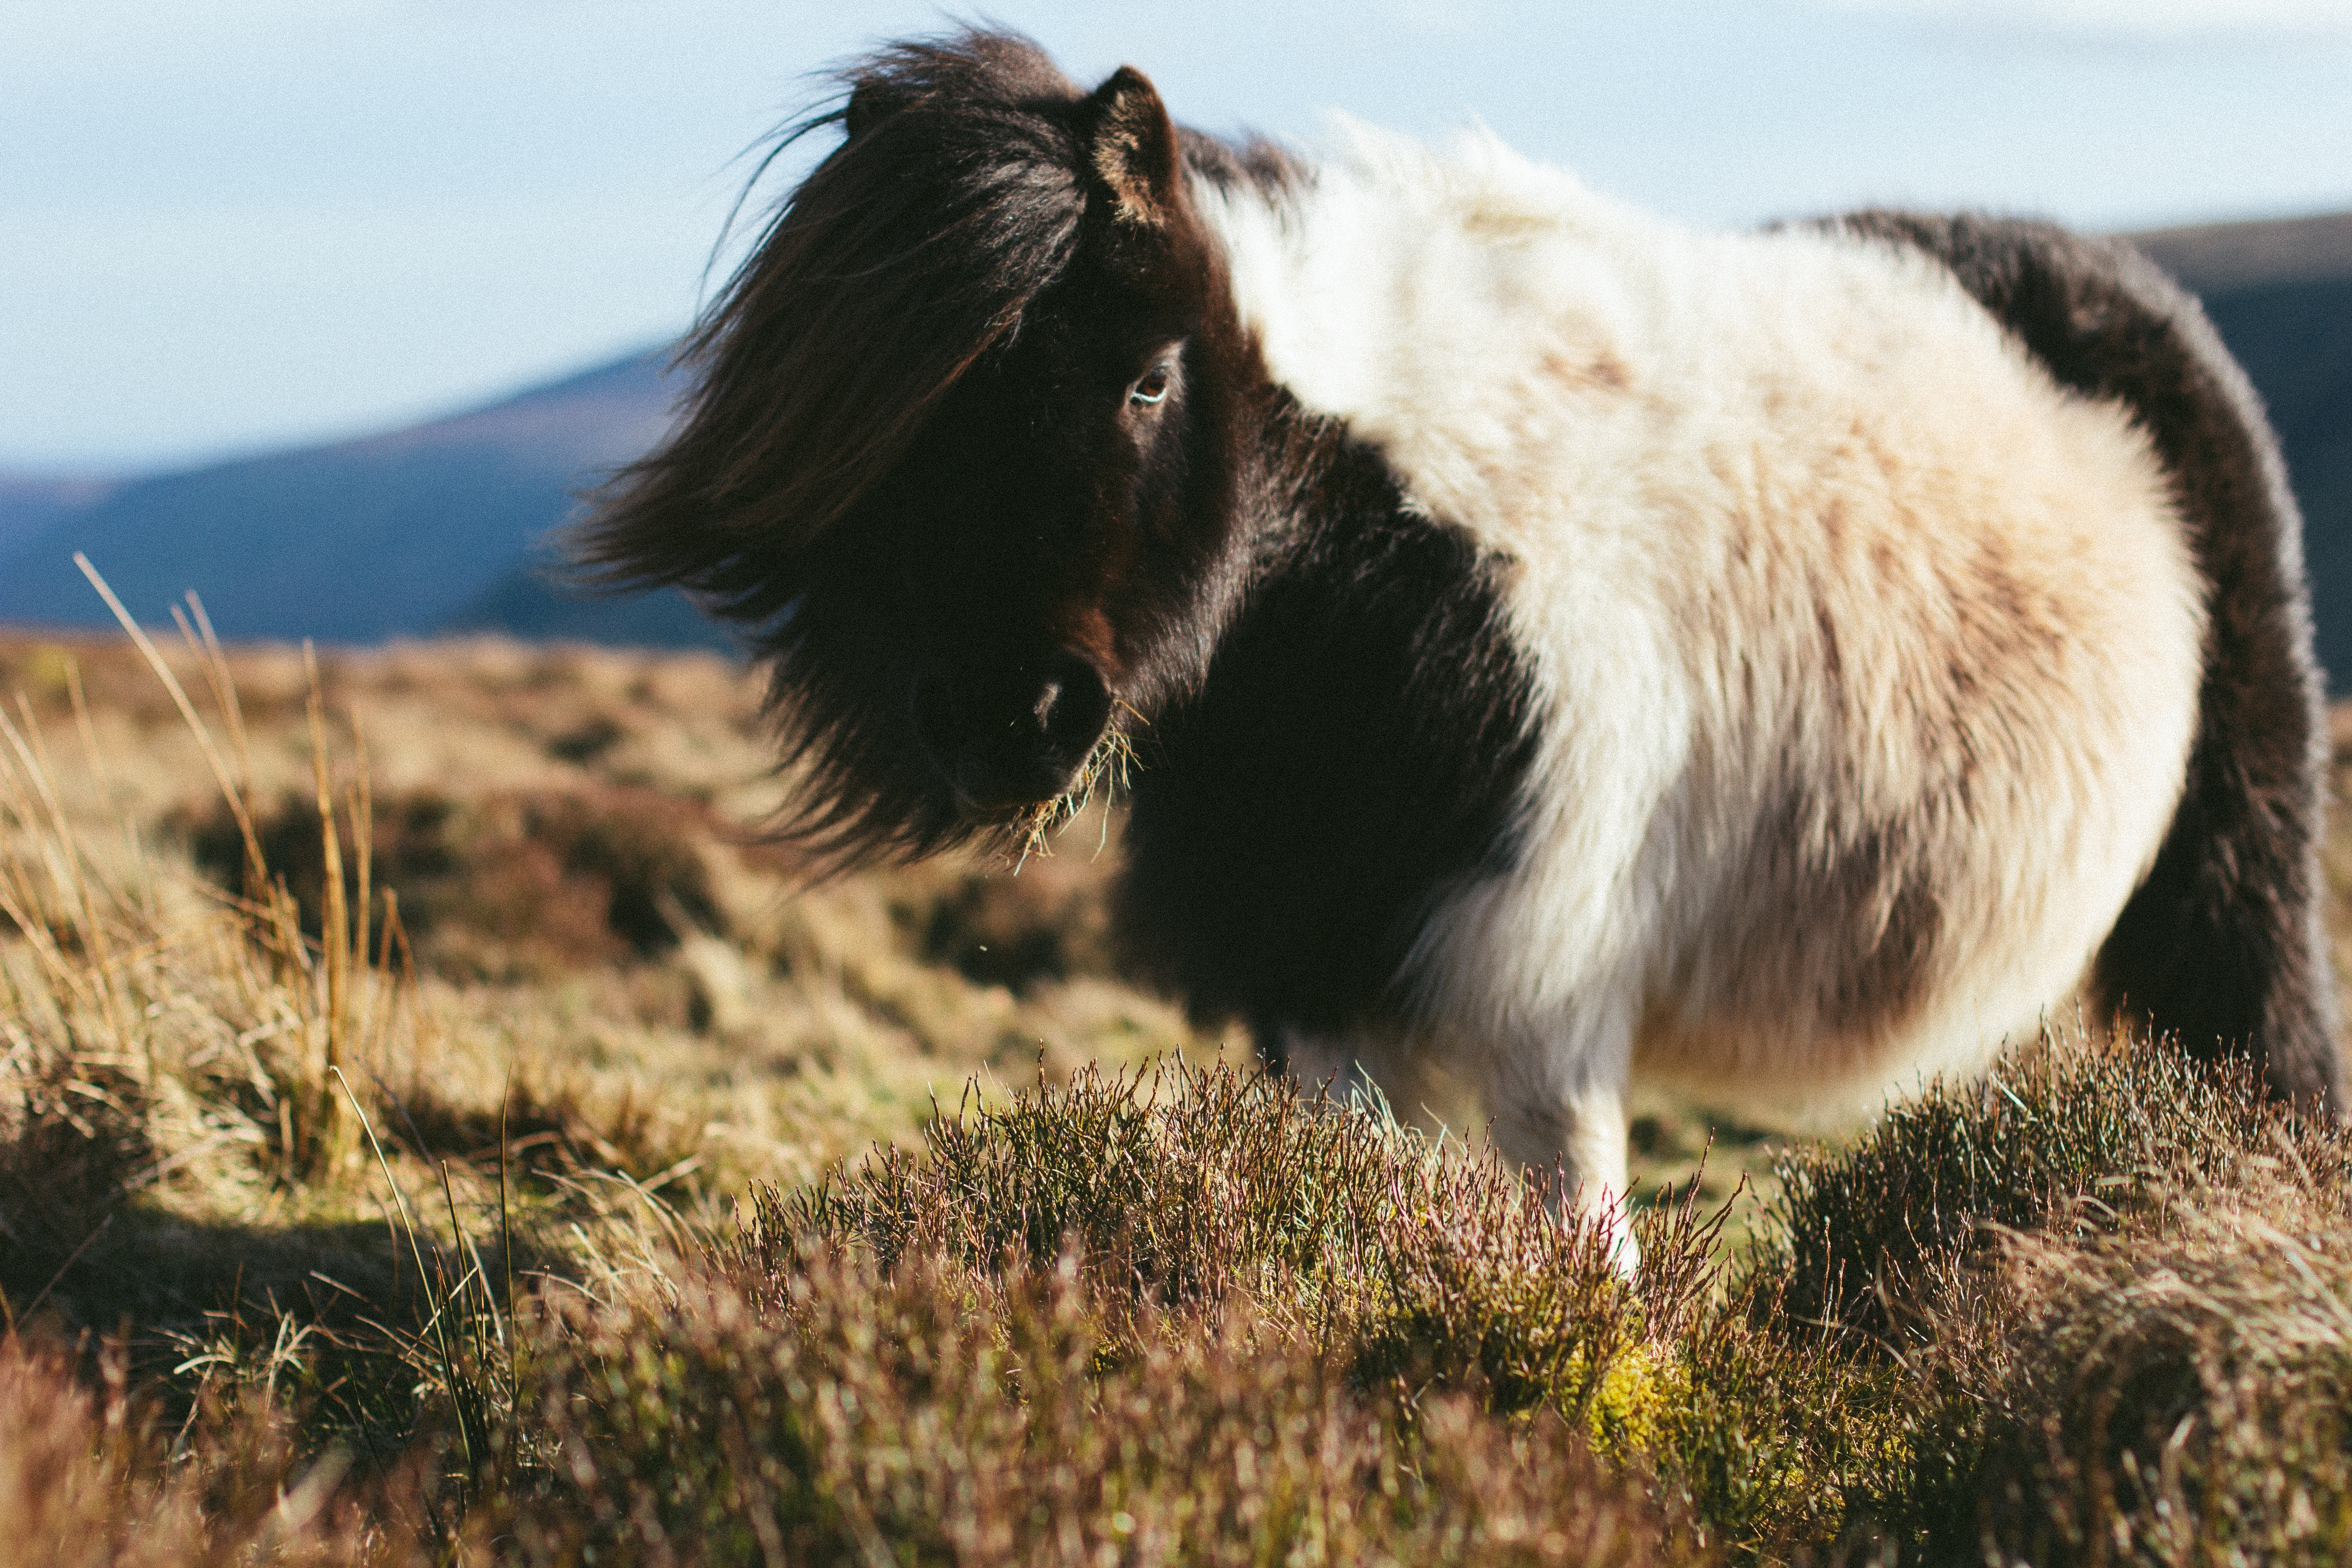
grass, animal, wildlife, pasture, horse, mammal, stallion, mane, fauna, long hair, equestrian, equine, face, pony, vertebrate, shetland island pony, grazer, shetland, horse like mammal, mustang horse